Ozzie Knezovich

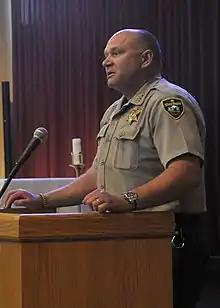

Ozzie Knezovich (born March 30, 1963) is an American politician and law enforcement official formerly serving as sheriff of Spokane County, Washington. He was first appointed to the position in 2006 and has since been re-elected four times. Knezovich is a member of the Republican Party.